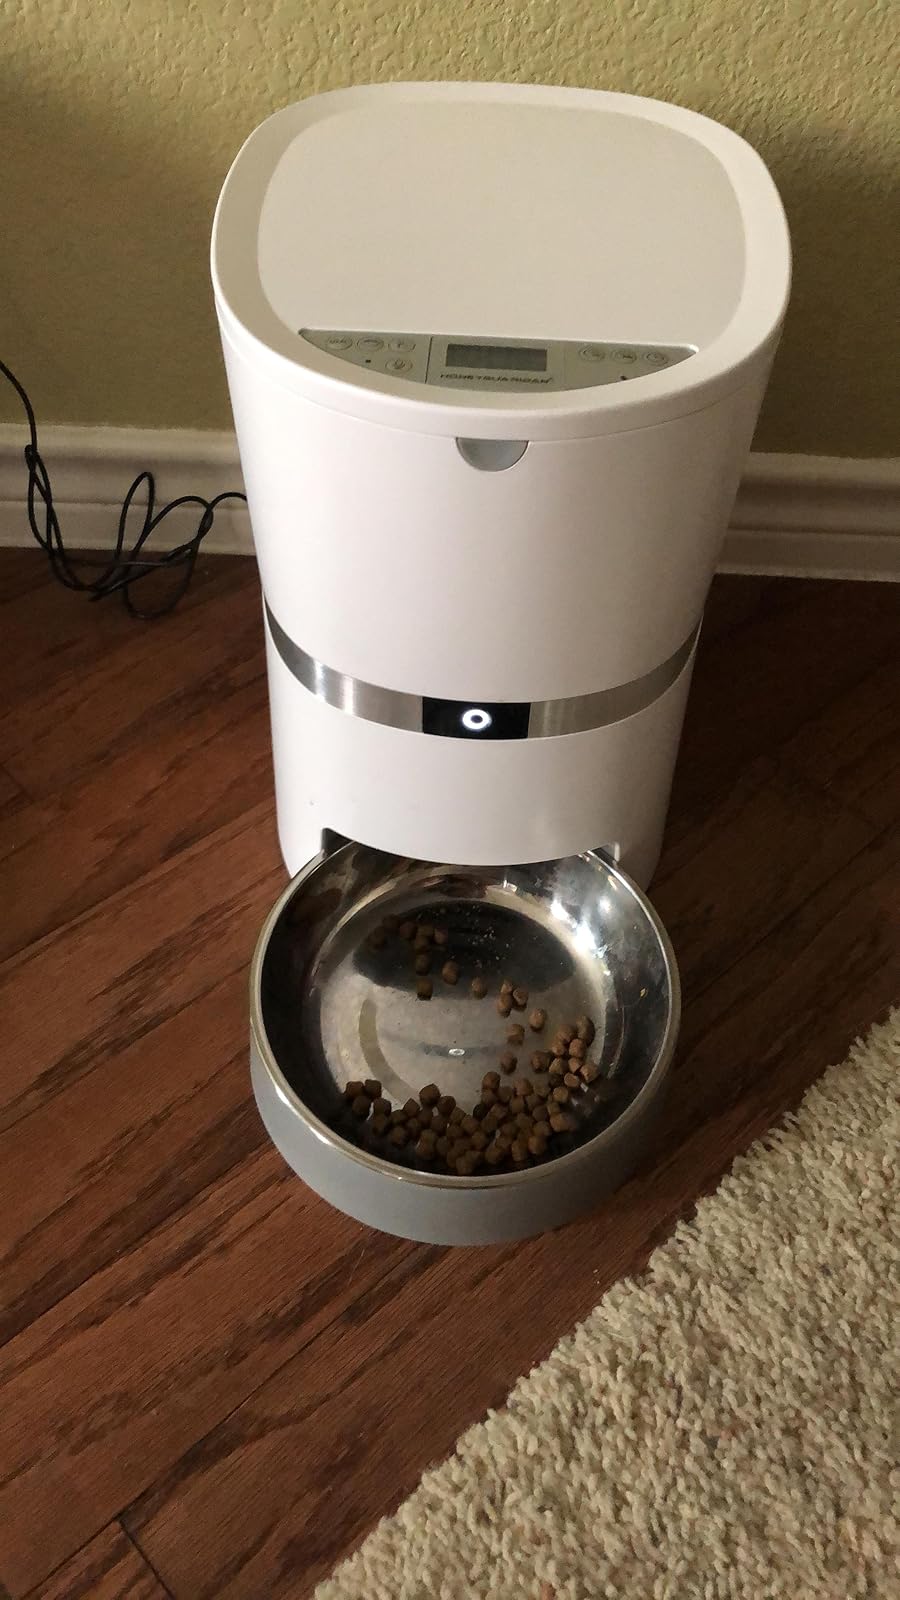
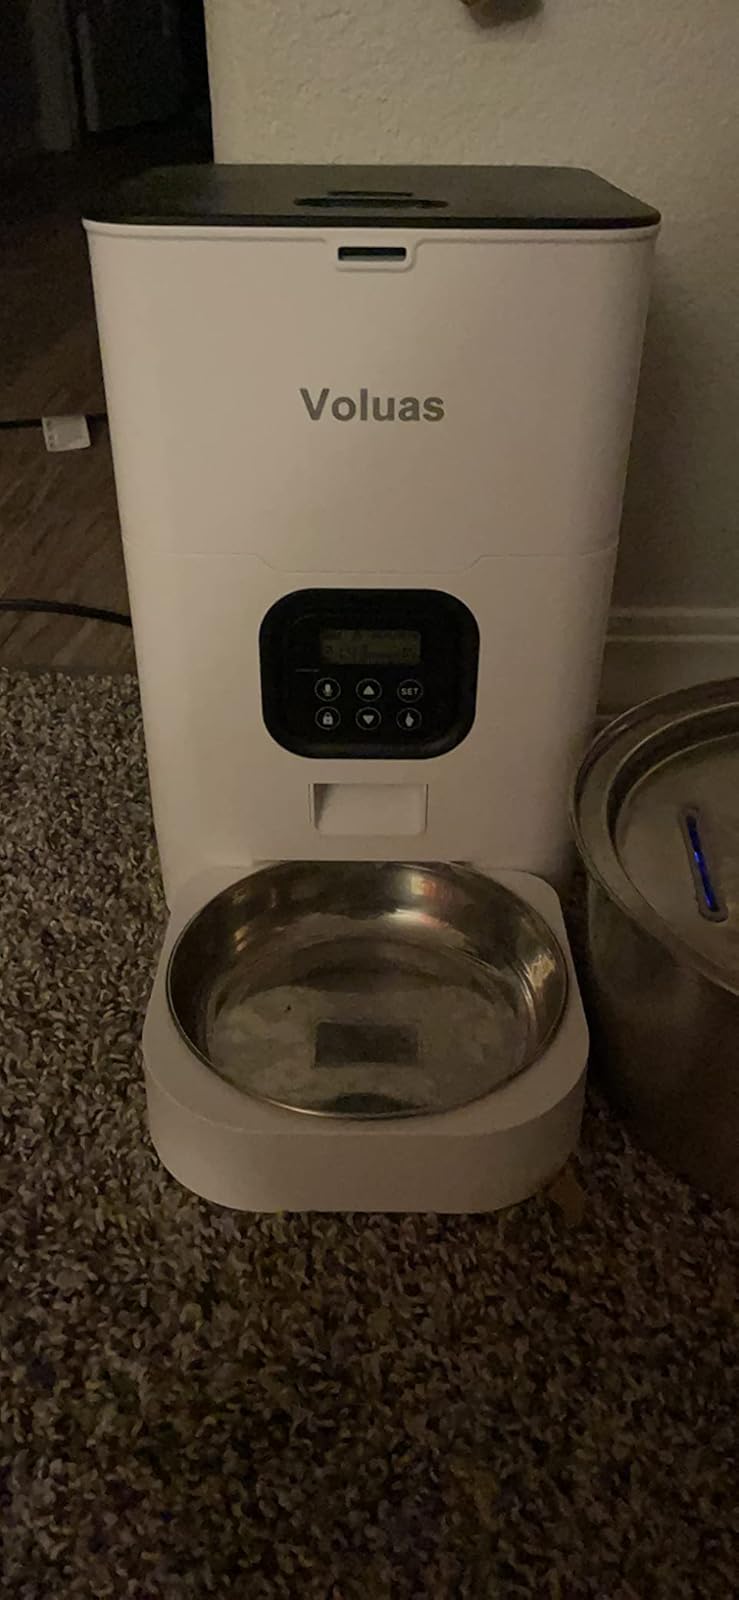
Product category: items_feeder
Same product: no